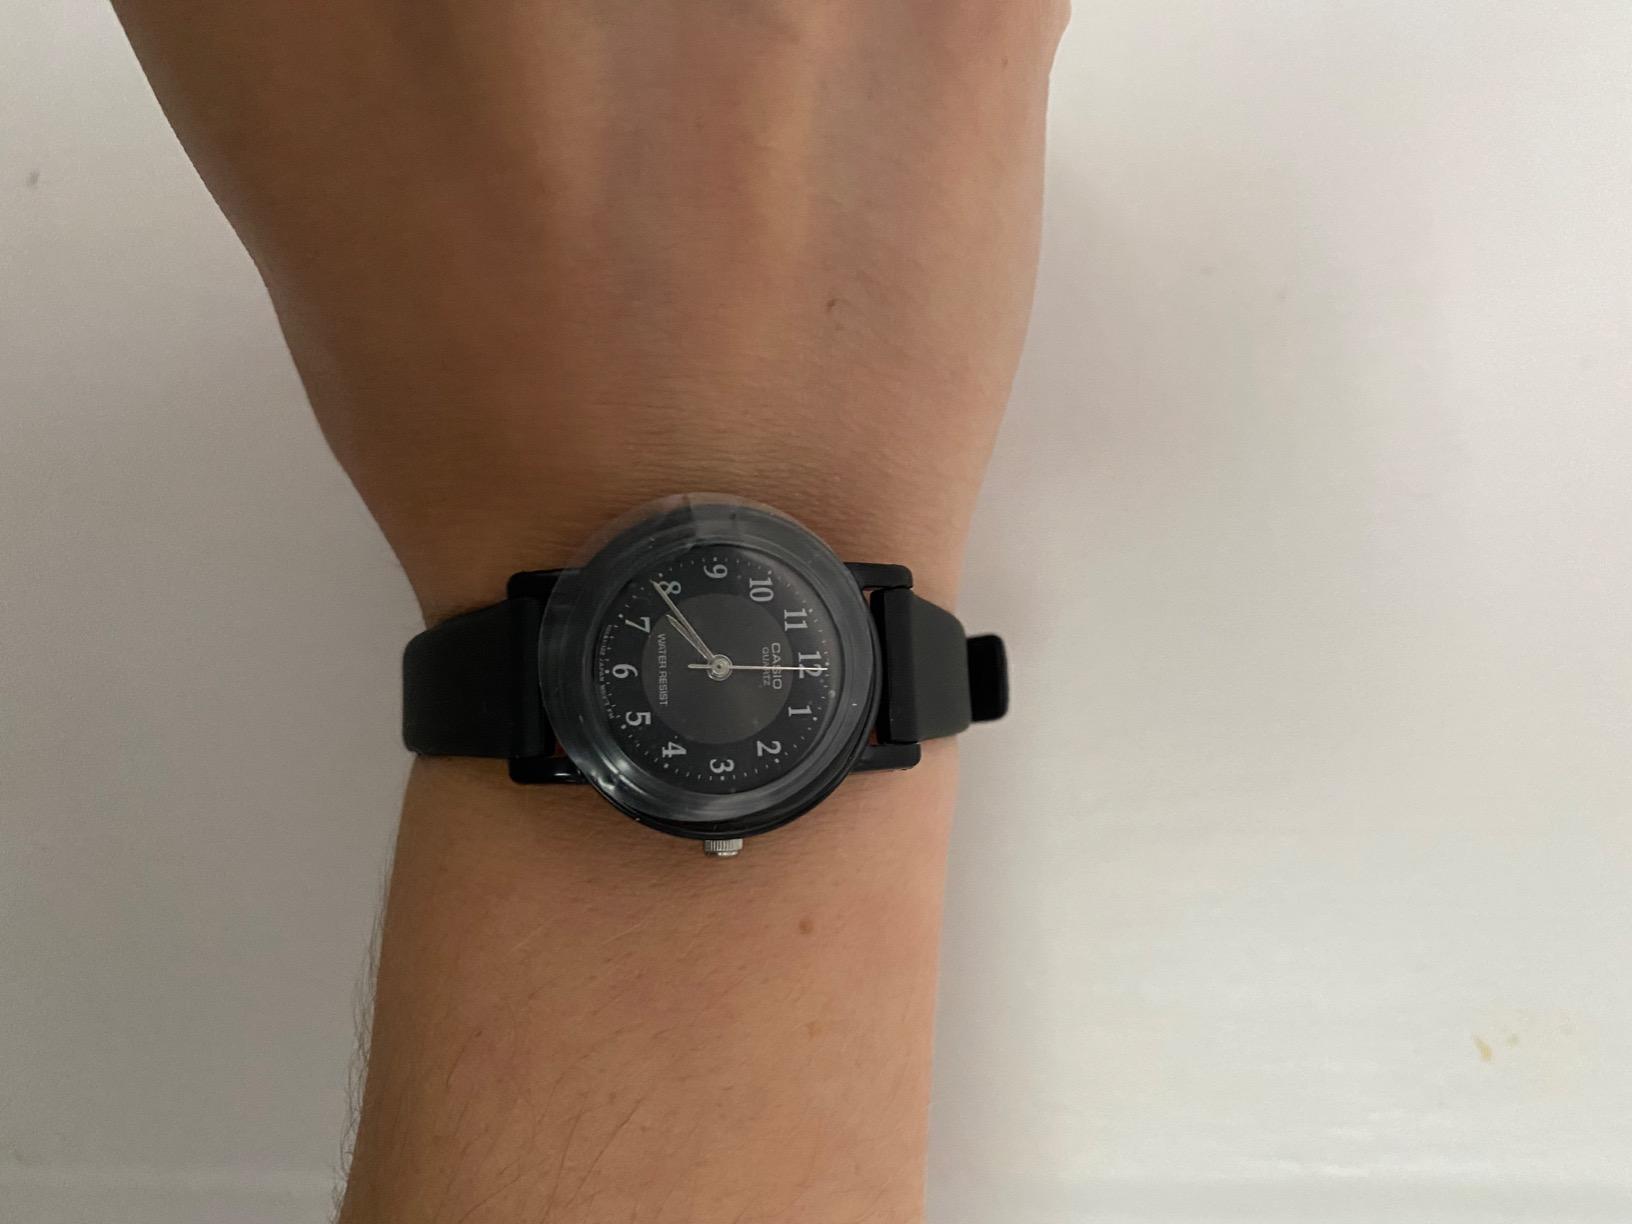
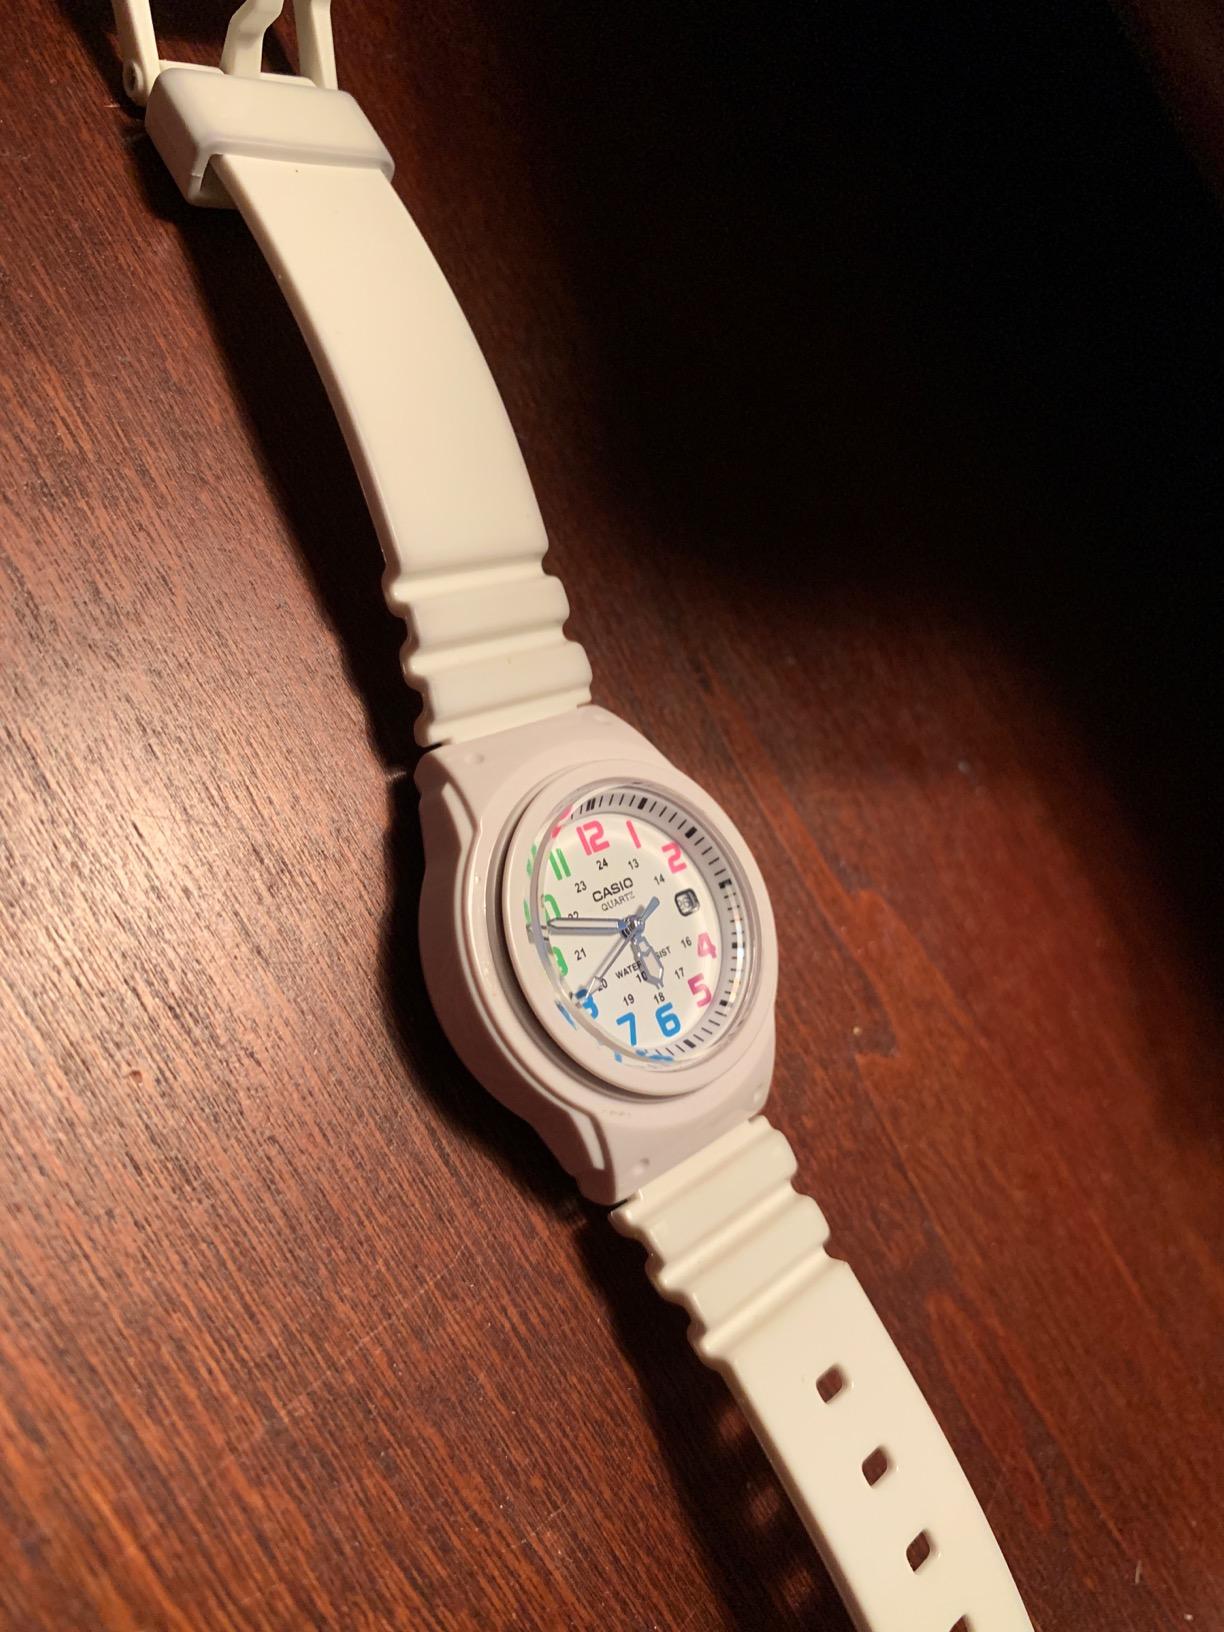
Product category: accessories_watch
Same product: no